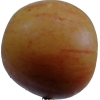
Label: Apple 14